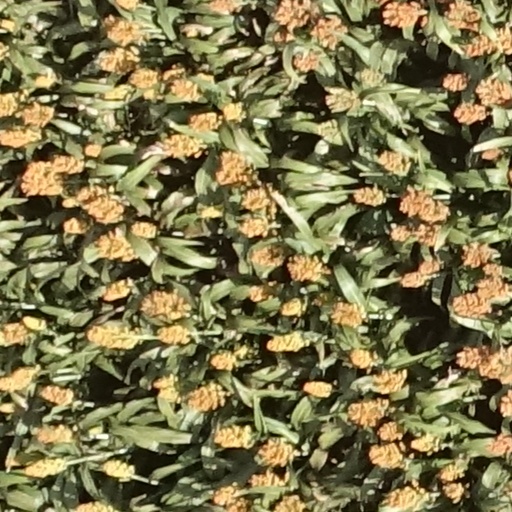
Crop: sorghum